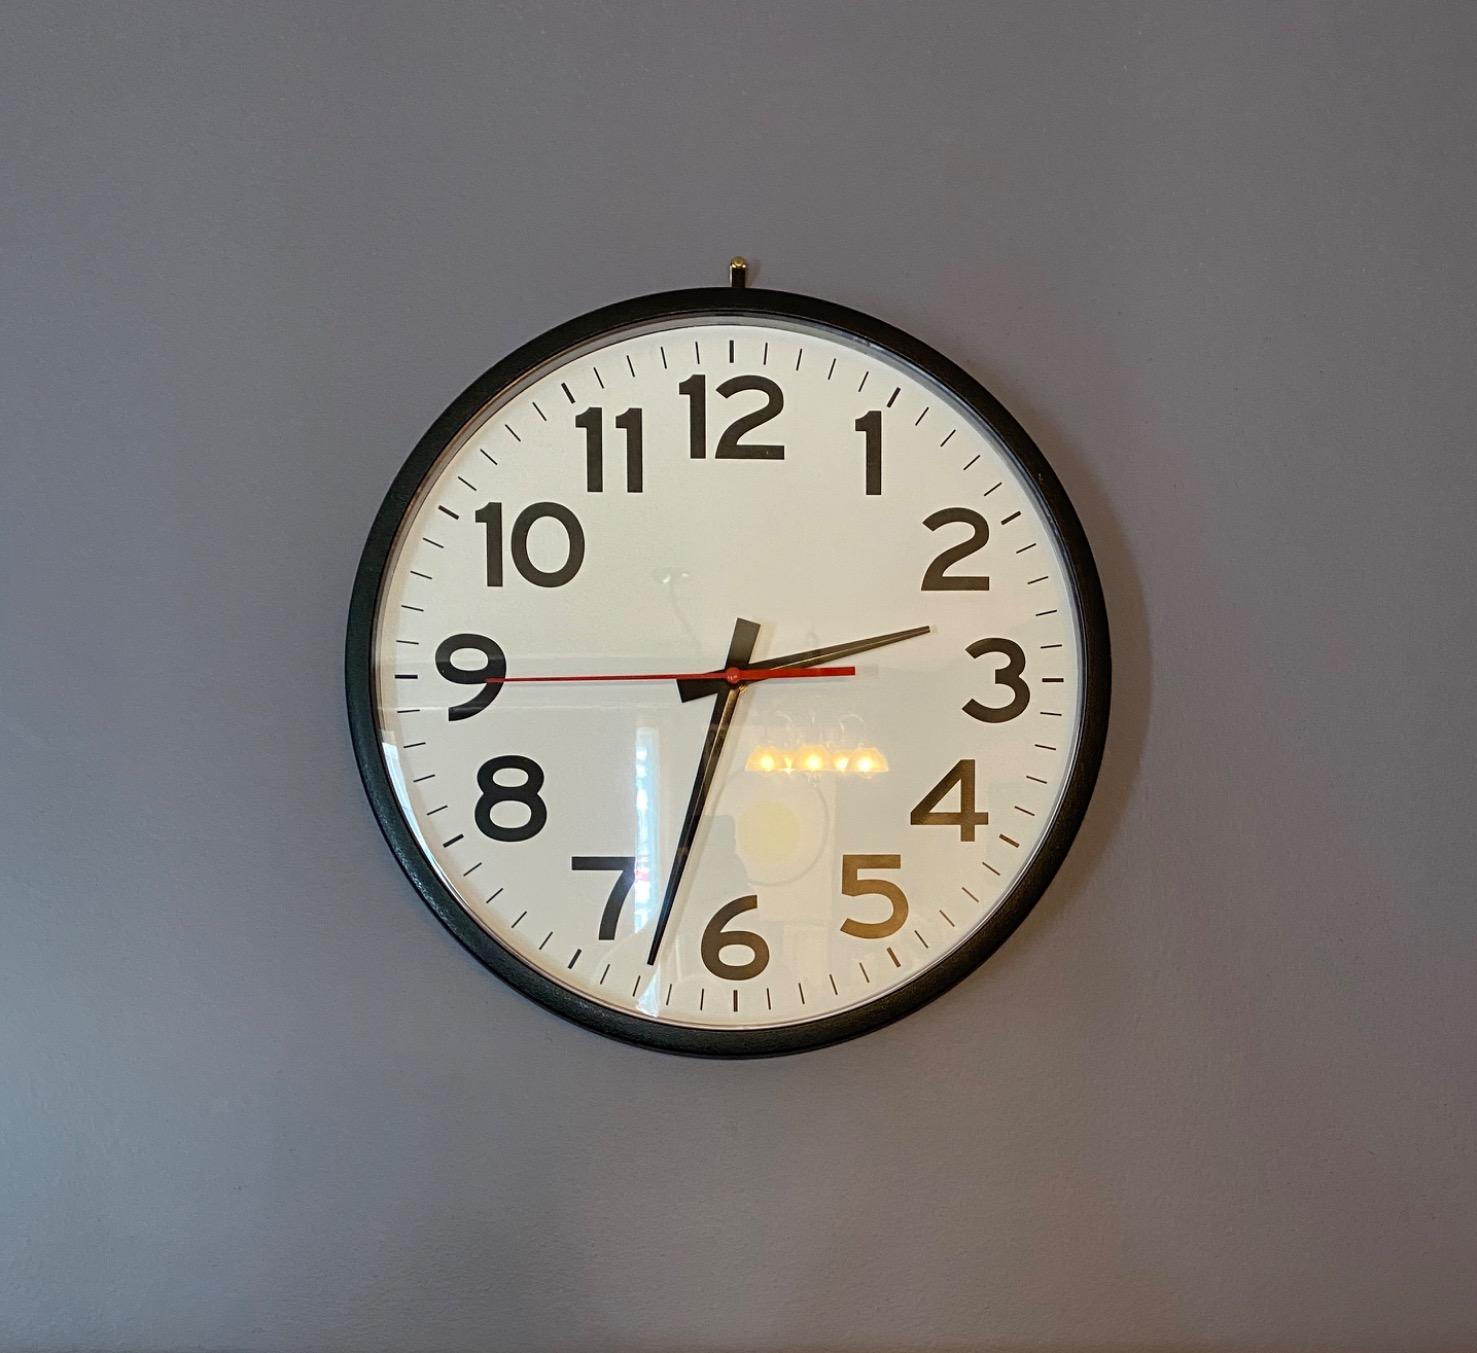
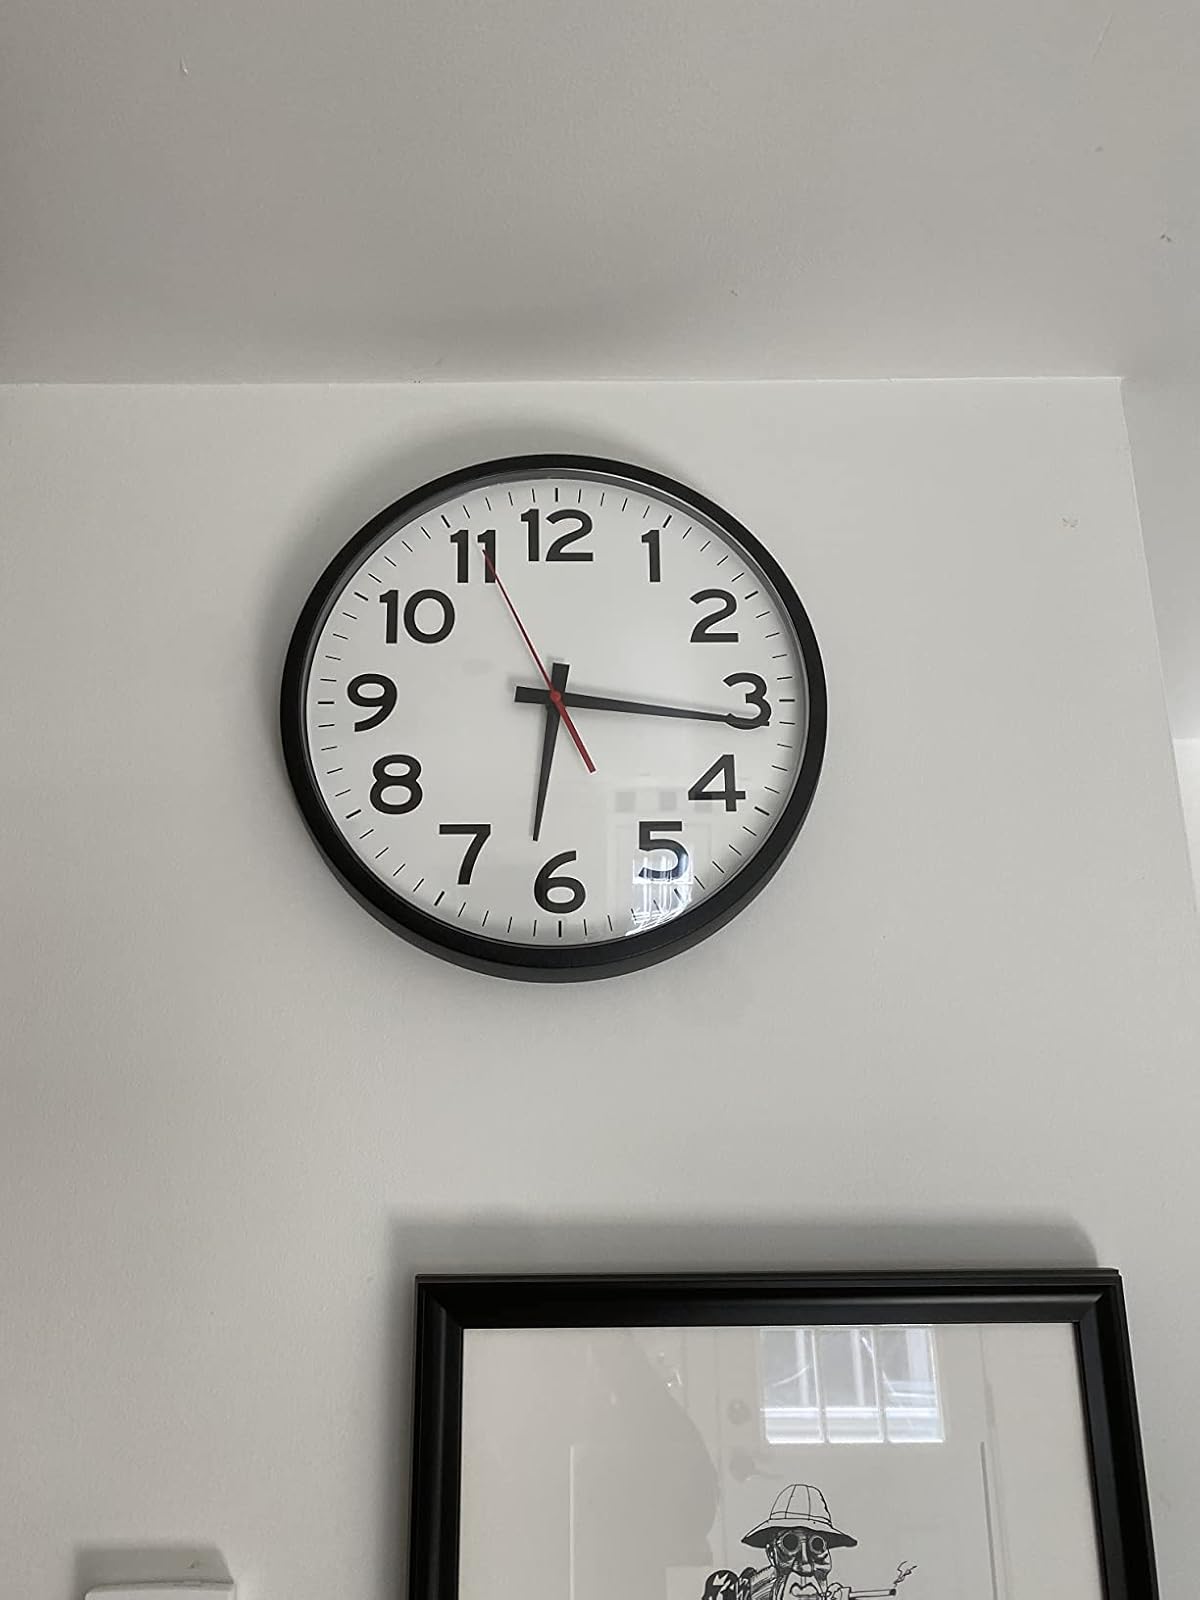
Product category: clock
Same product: yes